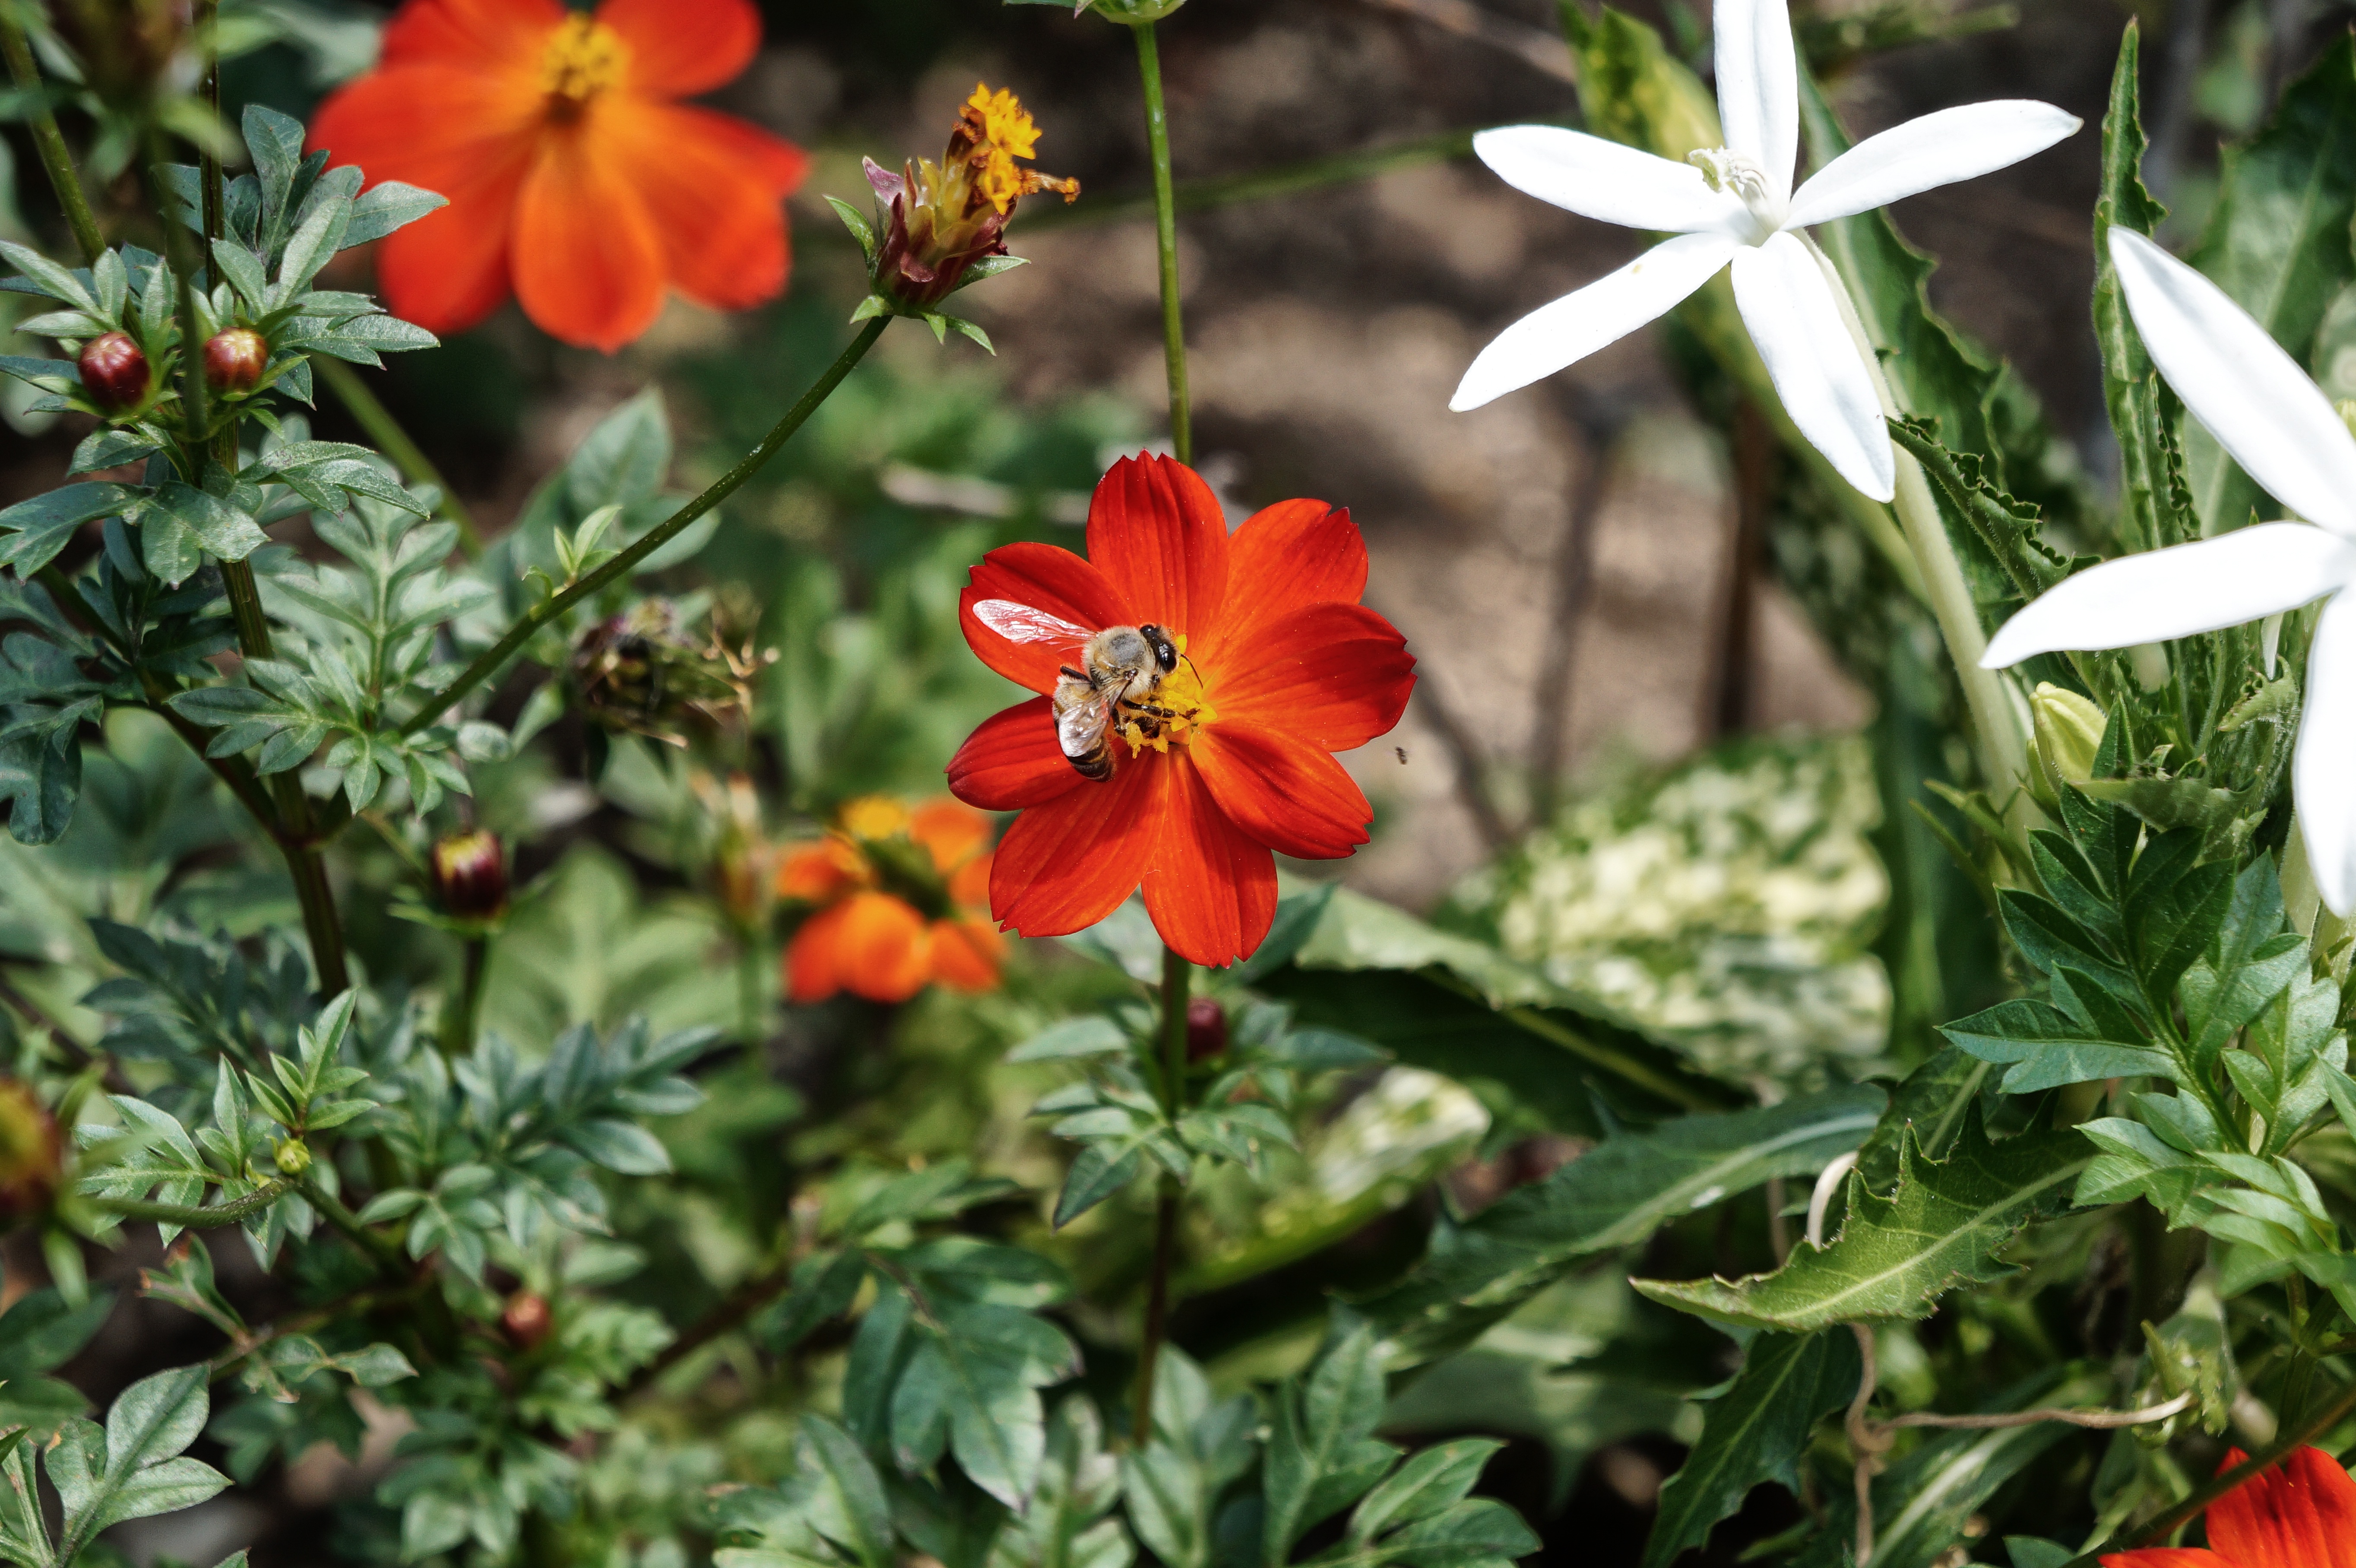
plant, flower, pollen, pollination, herb, botany, garden, flora, wildflower, flowers, petals, bee, botanical garden, flowering plant, annual plant, land plant